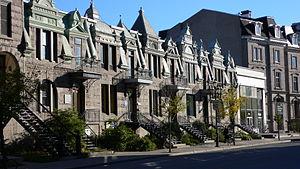
rue sherbrooke à Montreal en Canada